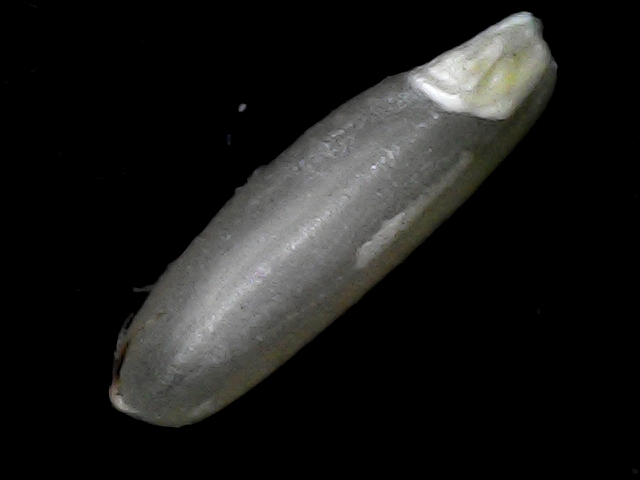
Rice variety: BD70